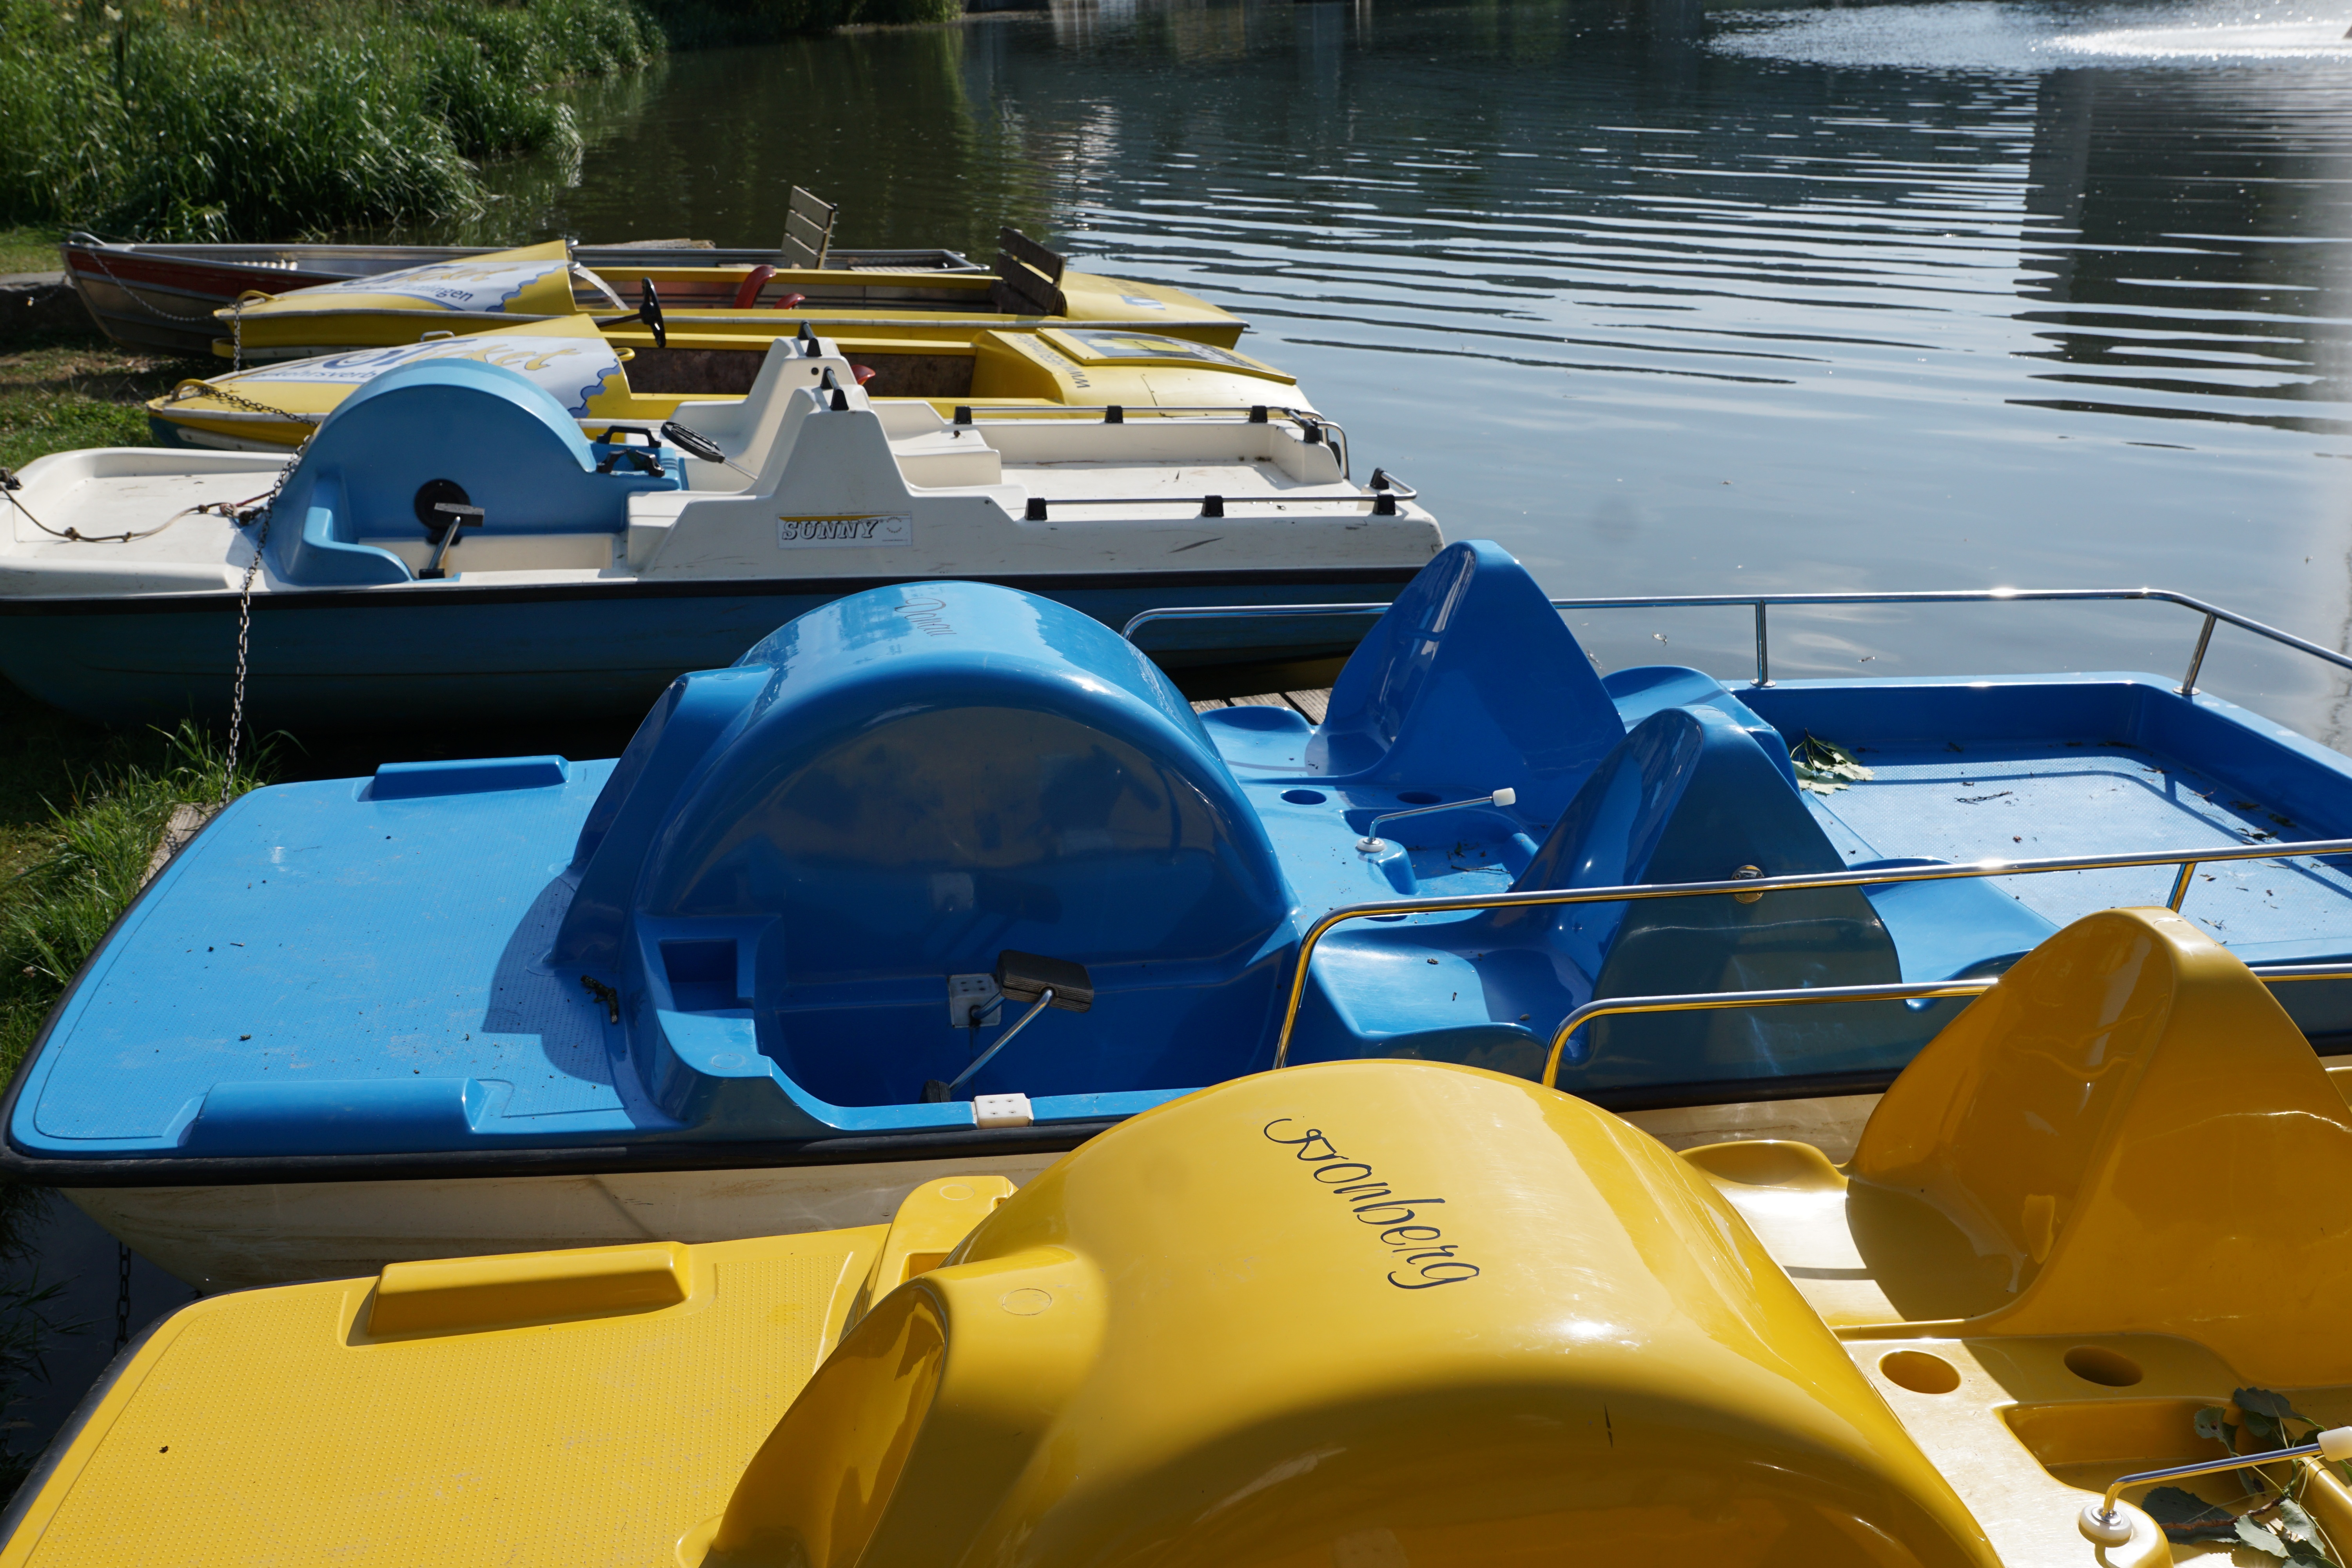
boat, boot, vehicle, motorboat, danube, boating, watercraft, ecosystem, recovery, dinghy, tuttlingen, skiff, automotive exterior